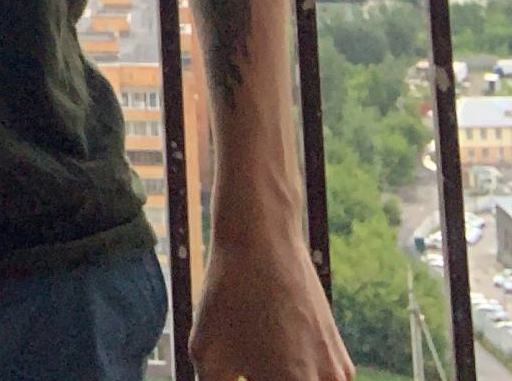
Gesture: no_gesture